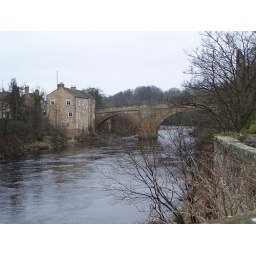
road bridge crossing the tees in barnard castle.